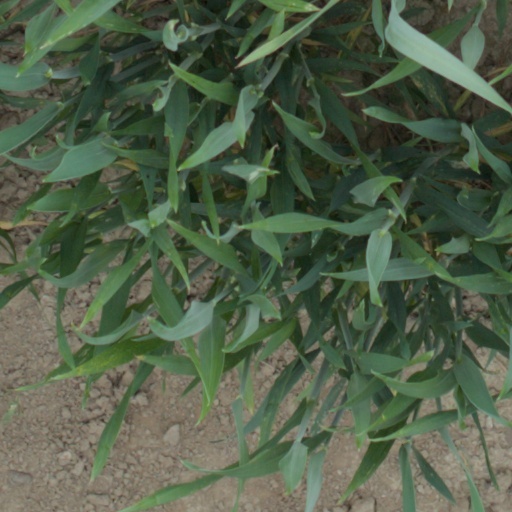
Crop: wheat